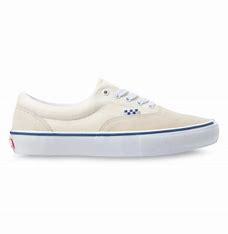
Brand: Vans
Model: Era Skate